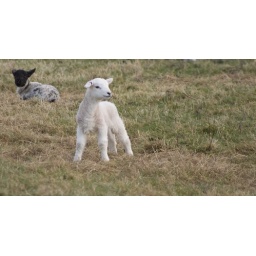
white lamb in field